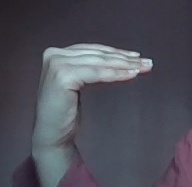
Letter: haa